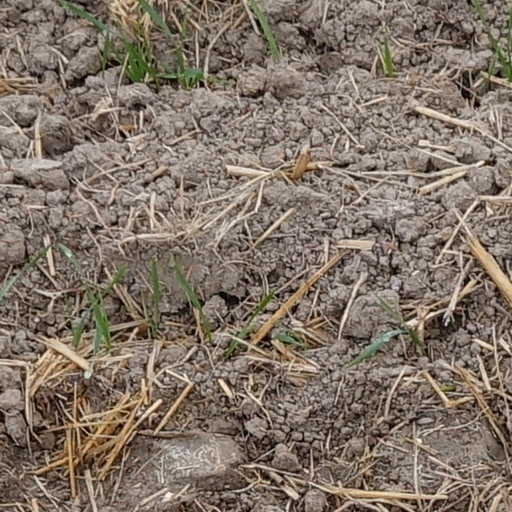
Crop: wheat